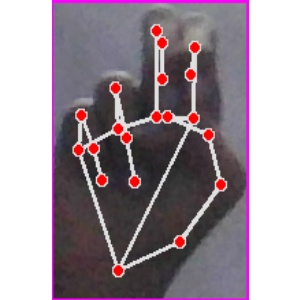
अक्षर: ह